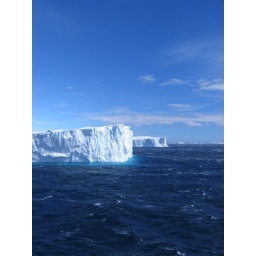
Beautiful icebergs against a radiant blue sky